COVID-19 pandemic in Pakistan

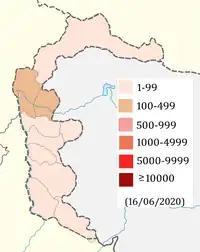
Map of districts with confirmed cases in Azad Kashmir

On 14 March, the local Government declared a health emergency after a meeting of the National Security Council. It also announced closure of educational institutions until 6 April and secondary examinations were postponed. AJK Prime Minister Raja Farooq Haider also stated that screening mechanisms were installed at all 11 points of entry while quarantine facilities were being established in all 10 districts. On 21 March, a suspension of all inter-provincial transport for three days was imposed. No public transport vehicles were allowed to either enter or leave the province. It warned that violators would be punished under the Epidemic Diseases Act.